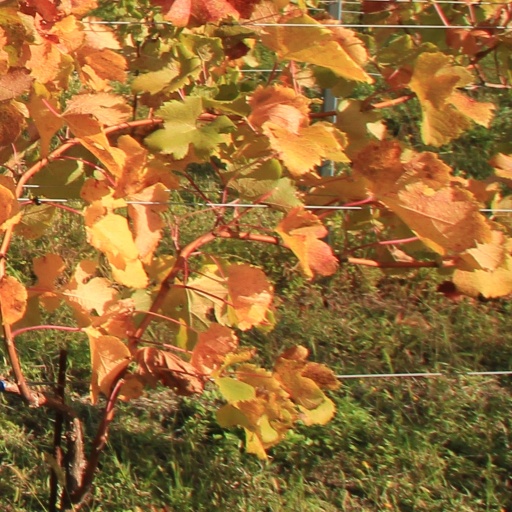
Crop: grape